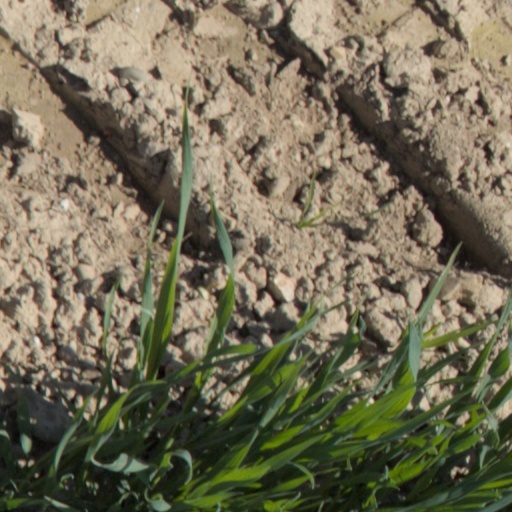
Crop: wheat